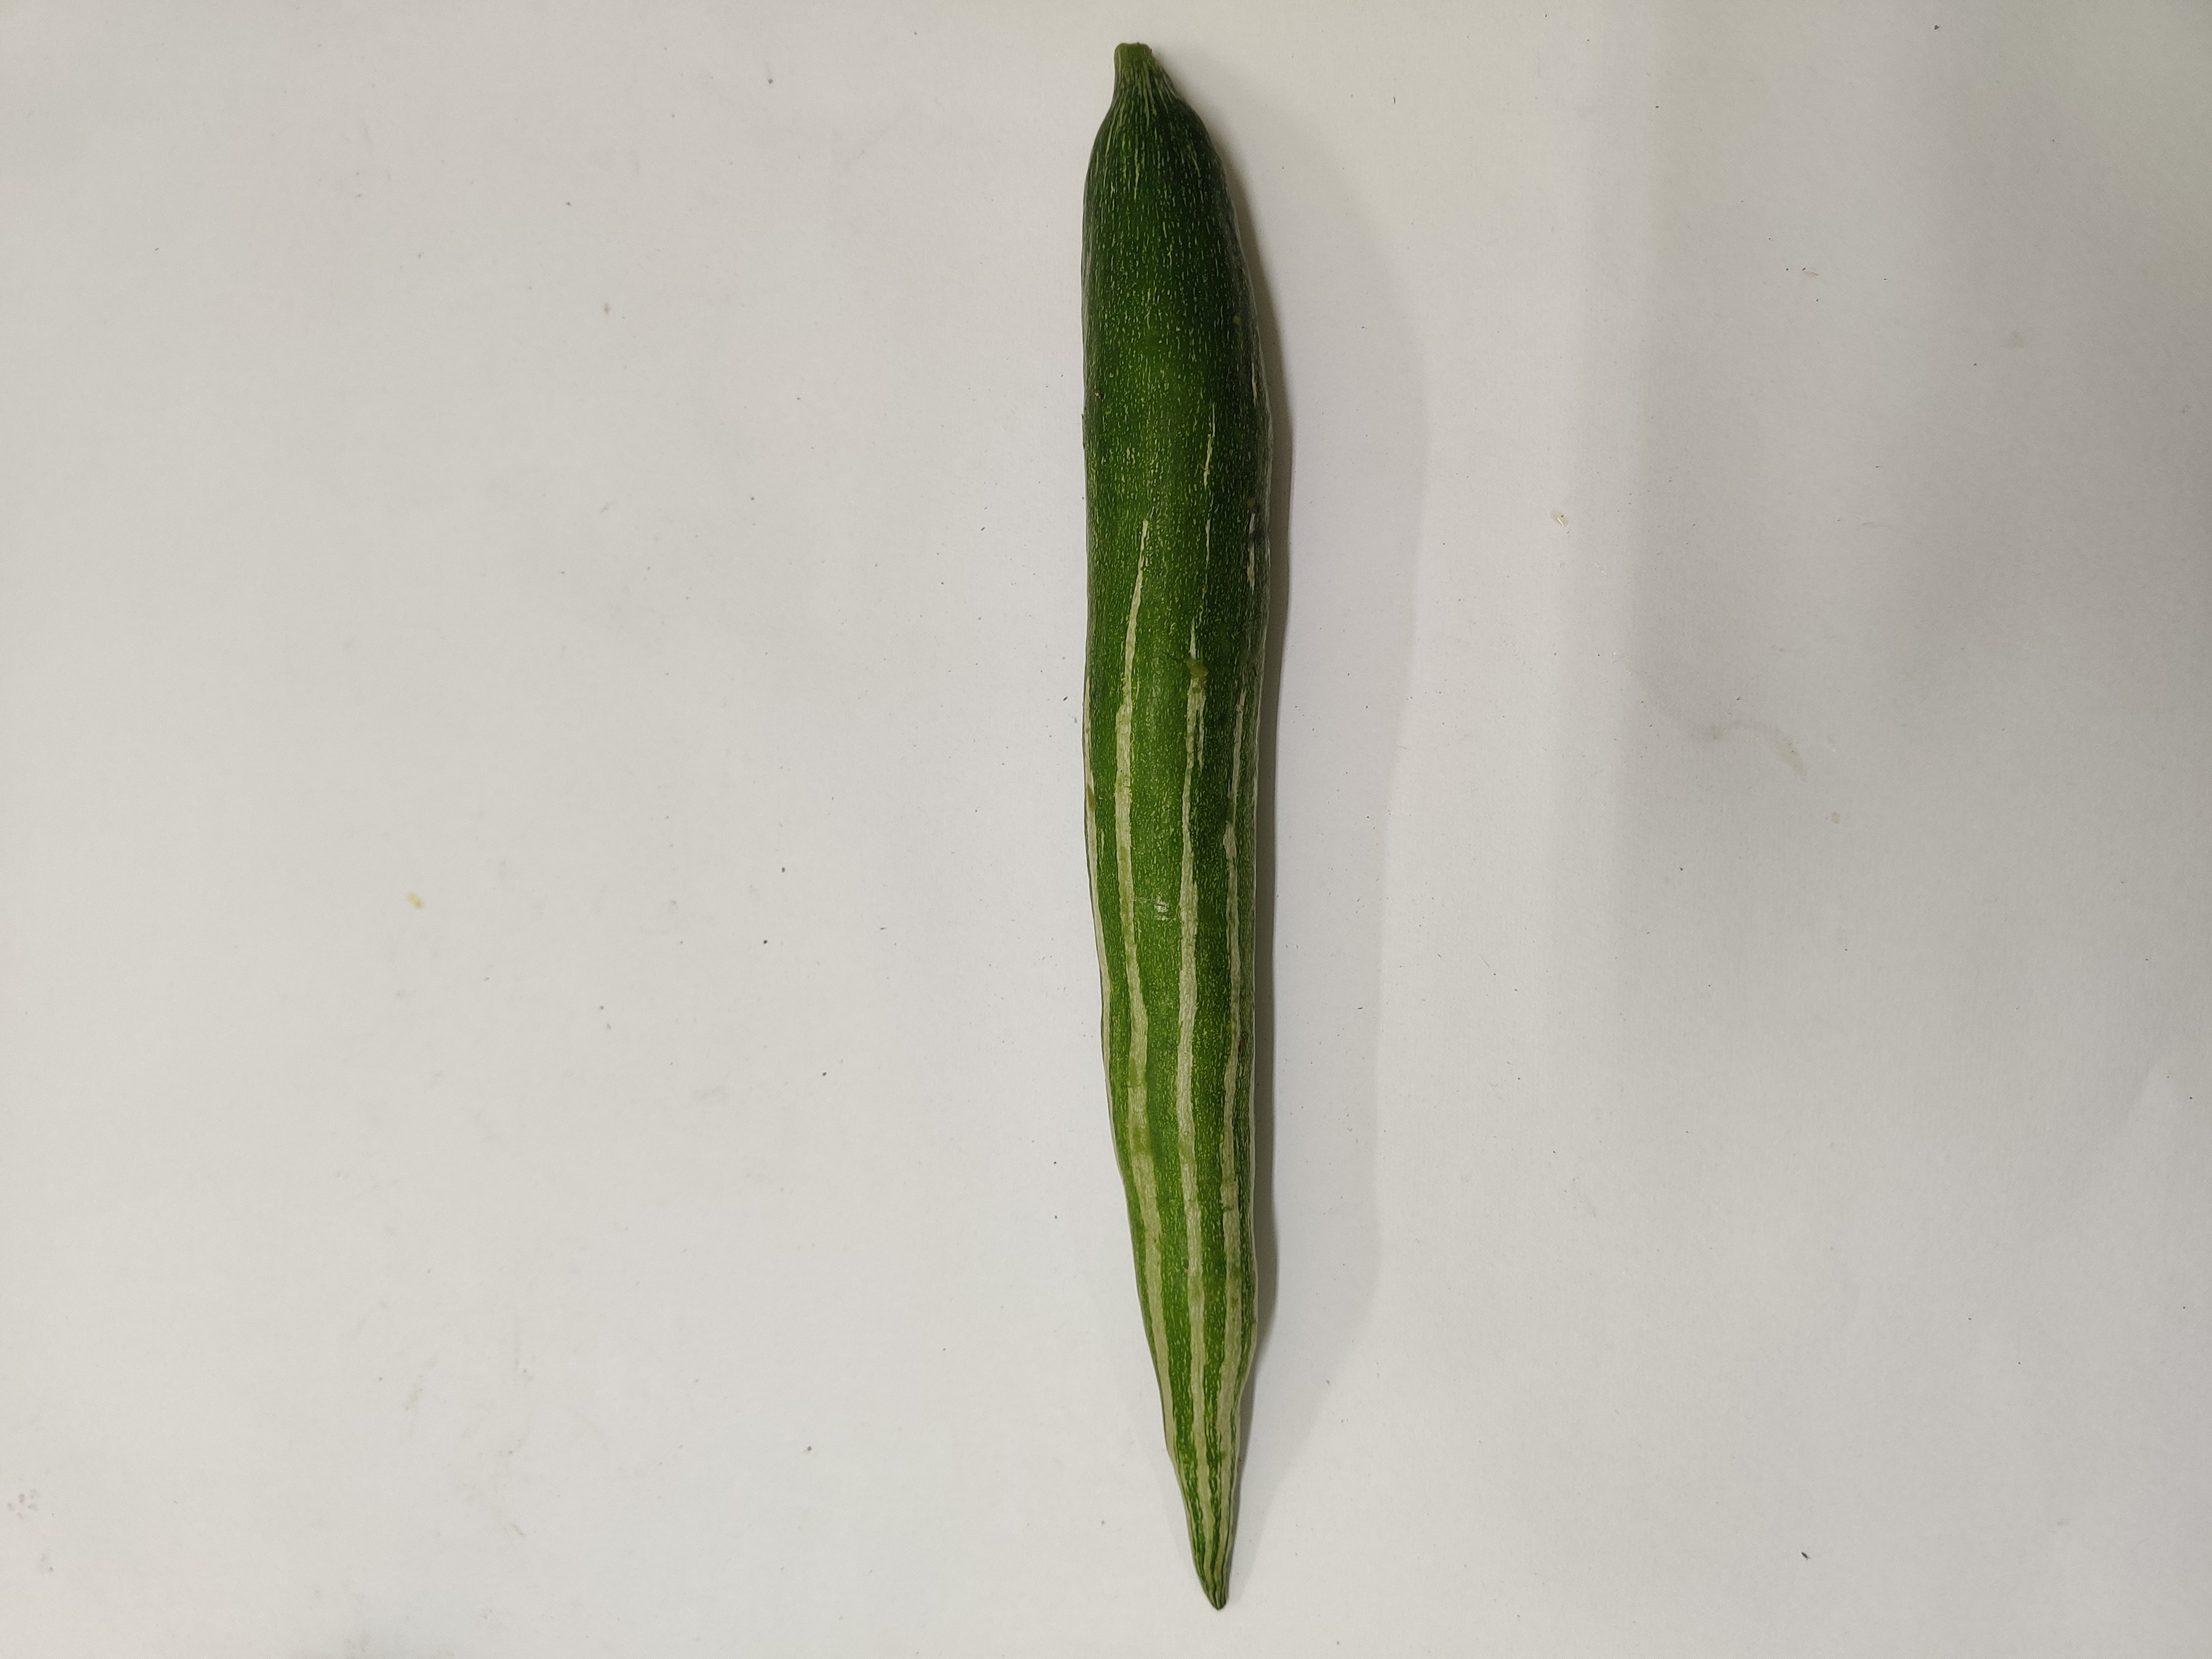
Crop: Snake Gourd
Condition: Fresh